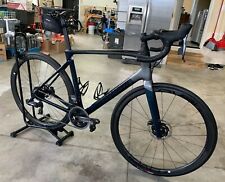
Vehicle type: Bikes